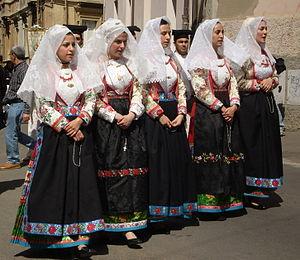
Les Sardes constituent un peuple d'Europe du Sud originaire de la Sardaigne, île de la Méditerranée occidentale et région autonome à statut spécial d’Italie.